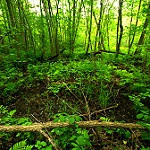
Label: forest